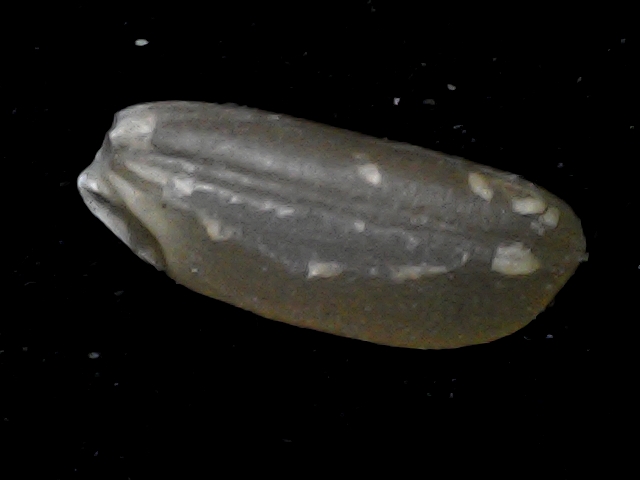
Rice variety: BD76